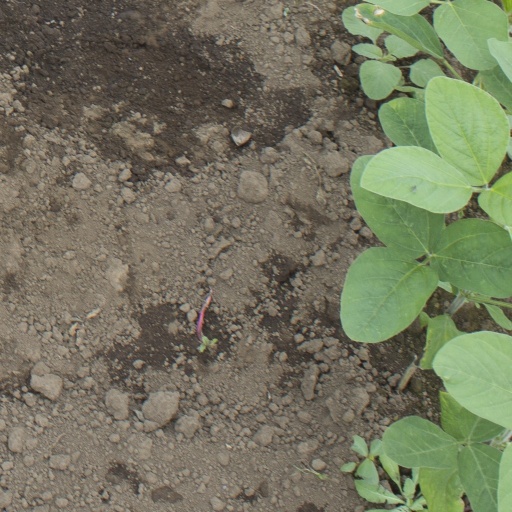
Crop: soybean